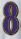
Number: 8